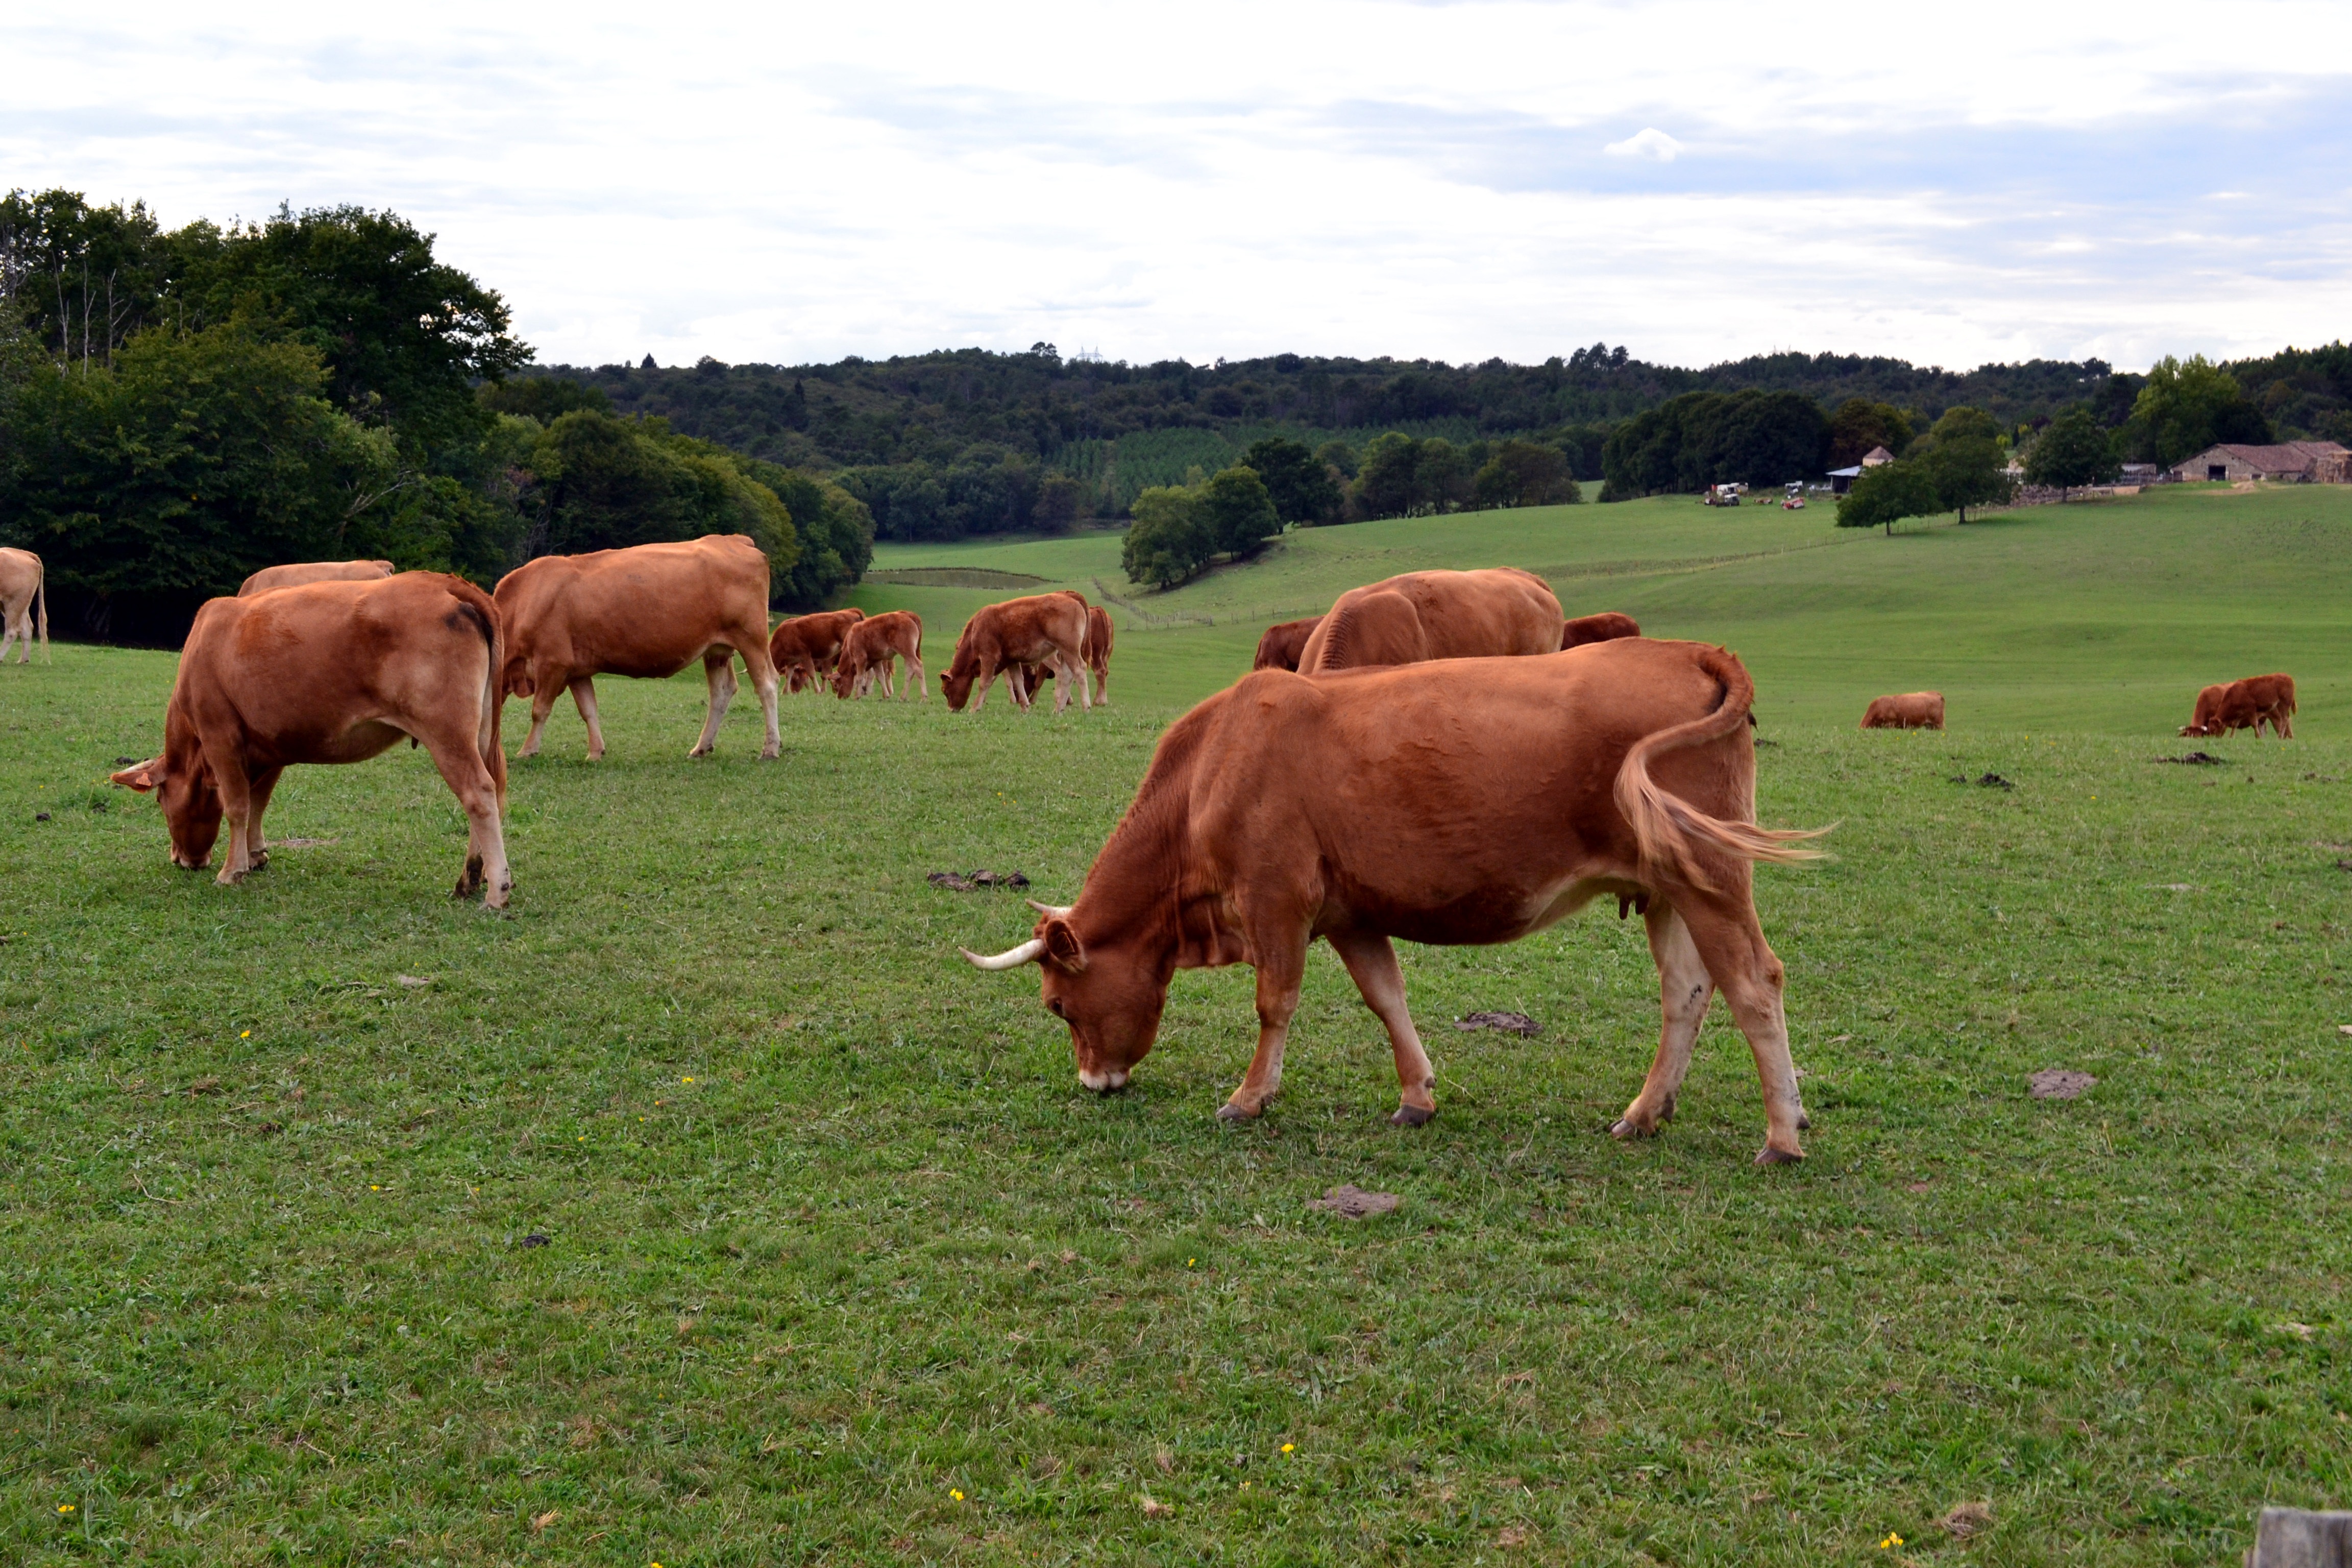
grass, field, farm, meadow, prairie, cow, cattle, herd, pasture, grazing, ranch, agriculture, plain, fields, grassland, mare, habitat, ecosystem, steppe, rural area, cattle like mammal